Tanneries scandal

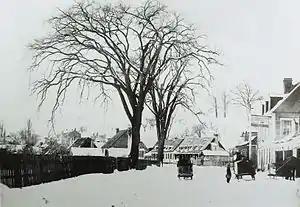
Les Tanneries in 1861

On July 16, 1874, the "Montreal Herald" announced that the provincial government had exchanged land at Les Tanneries (now the Saint-Henri district of Montreal) worth over $200,000 for a farm on the Coteau Saint-Pierre of west Montreal valued at less than $40,000. An organizer for the Conservative party, Arthur Dansereau, was alleged to have received $65,000 in commissions in the deal. Louis Archambeault, the commissioner of public works, was also implicated in the affair. George Irvine, John Jones Ross and Joseph Gibb Robertson, the three English-speaking members of the cabinet, resigned and Charles-Eugène Boucher de Boucherville replaced Ouimet as premier.